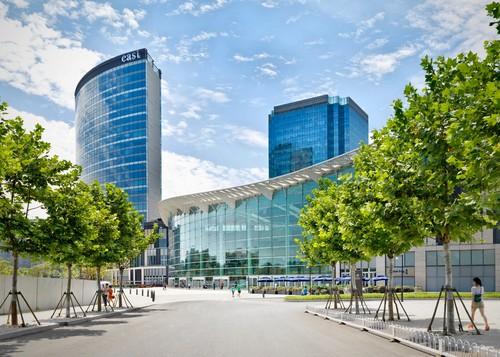
地标名称：颐堤港
所在城市：北京市·朝阳区